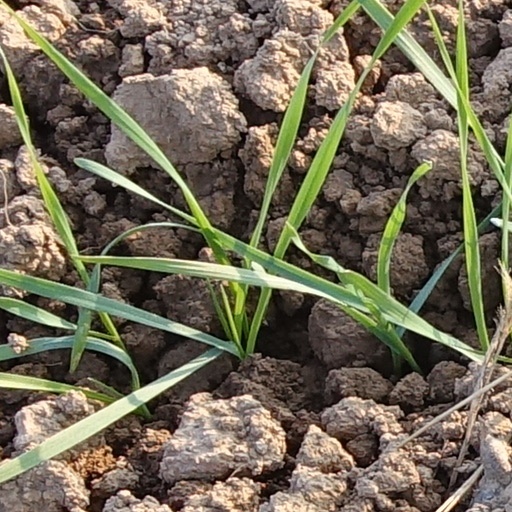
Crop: wheat